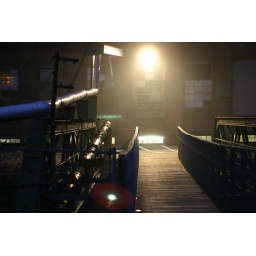
I cross this bridge over the canal every morning. Spooky....